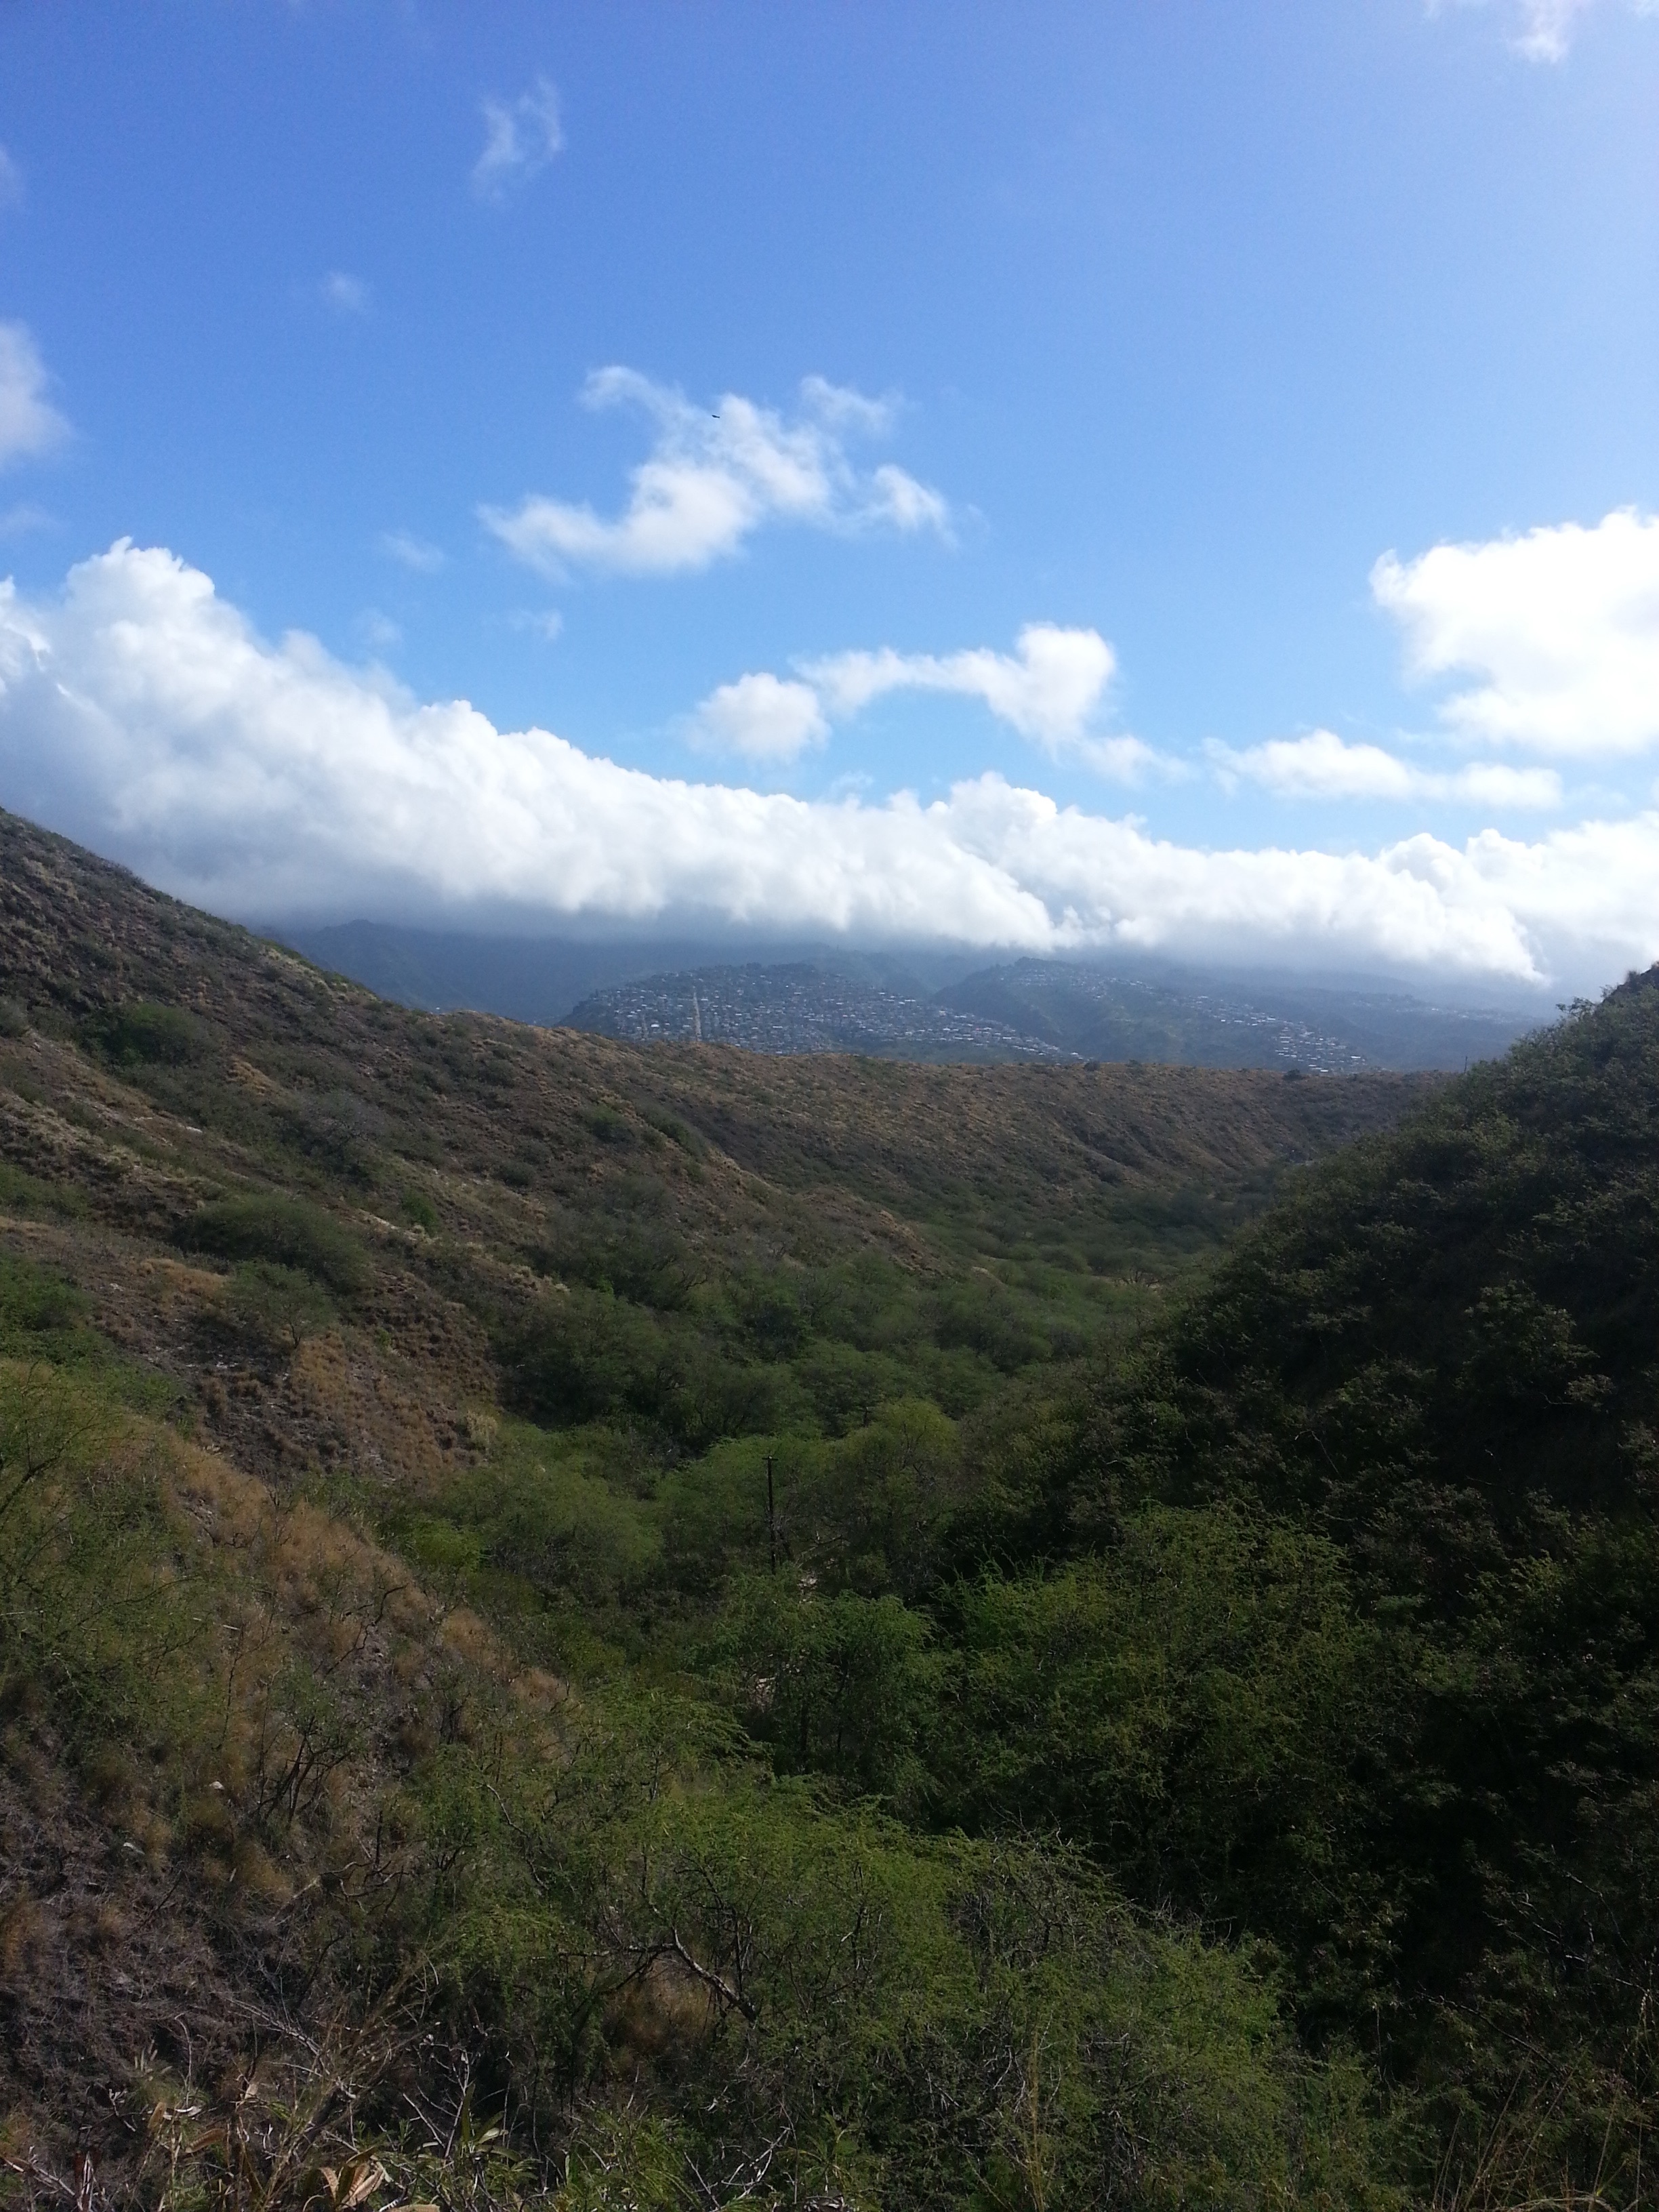
landscape, forest, wilderness, walking, mountain, trail, meadow, hill, adventure, valley, mountain range, highland, ridge, summit, plateau, fell, ecosystem, landform, mountain pass, geographical feature, mountainous landforms